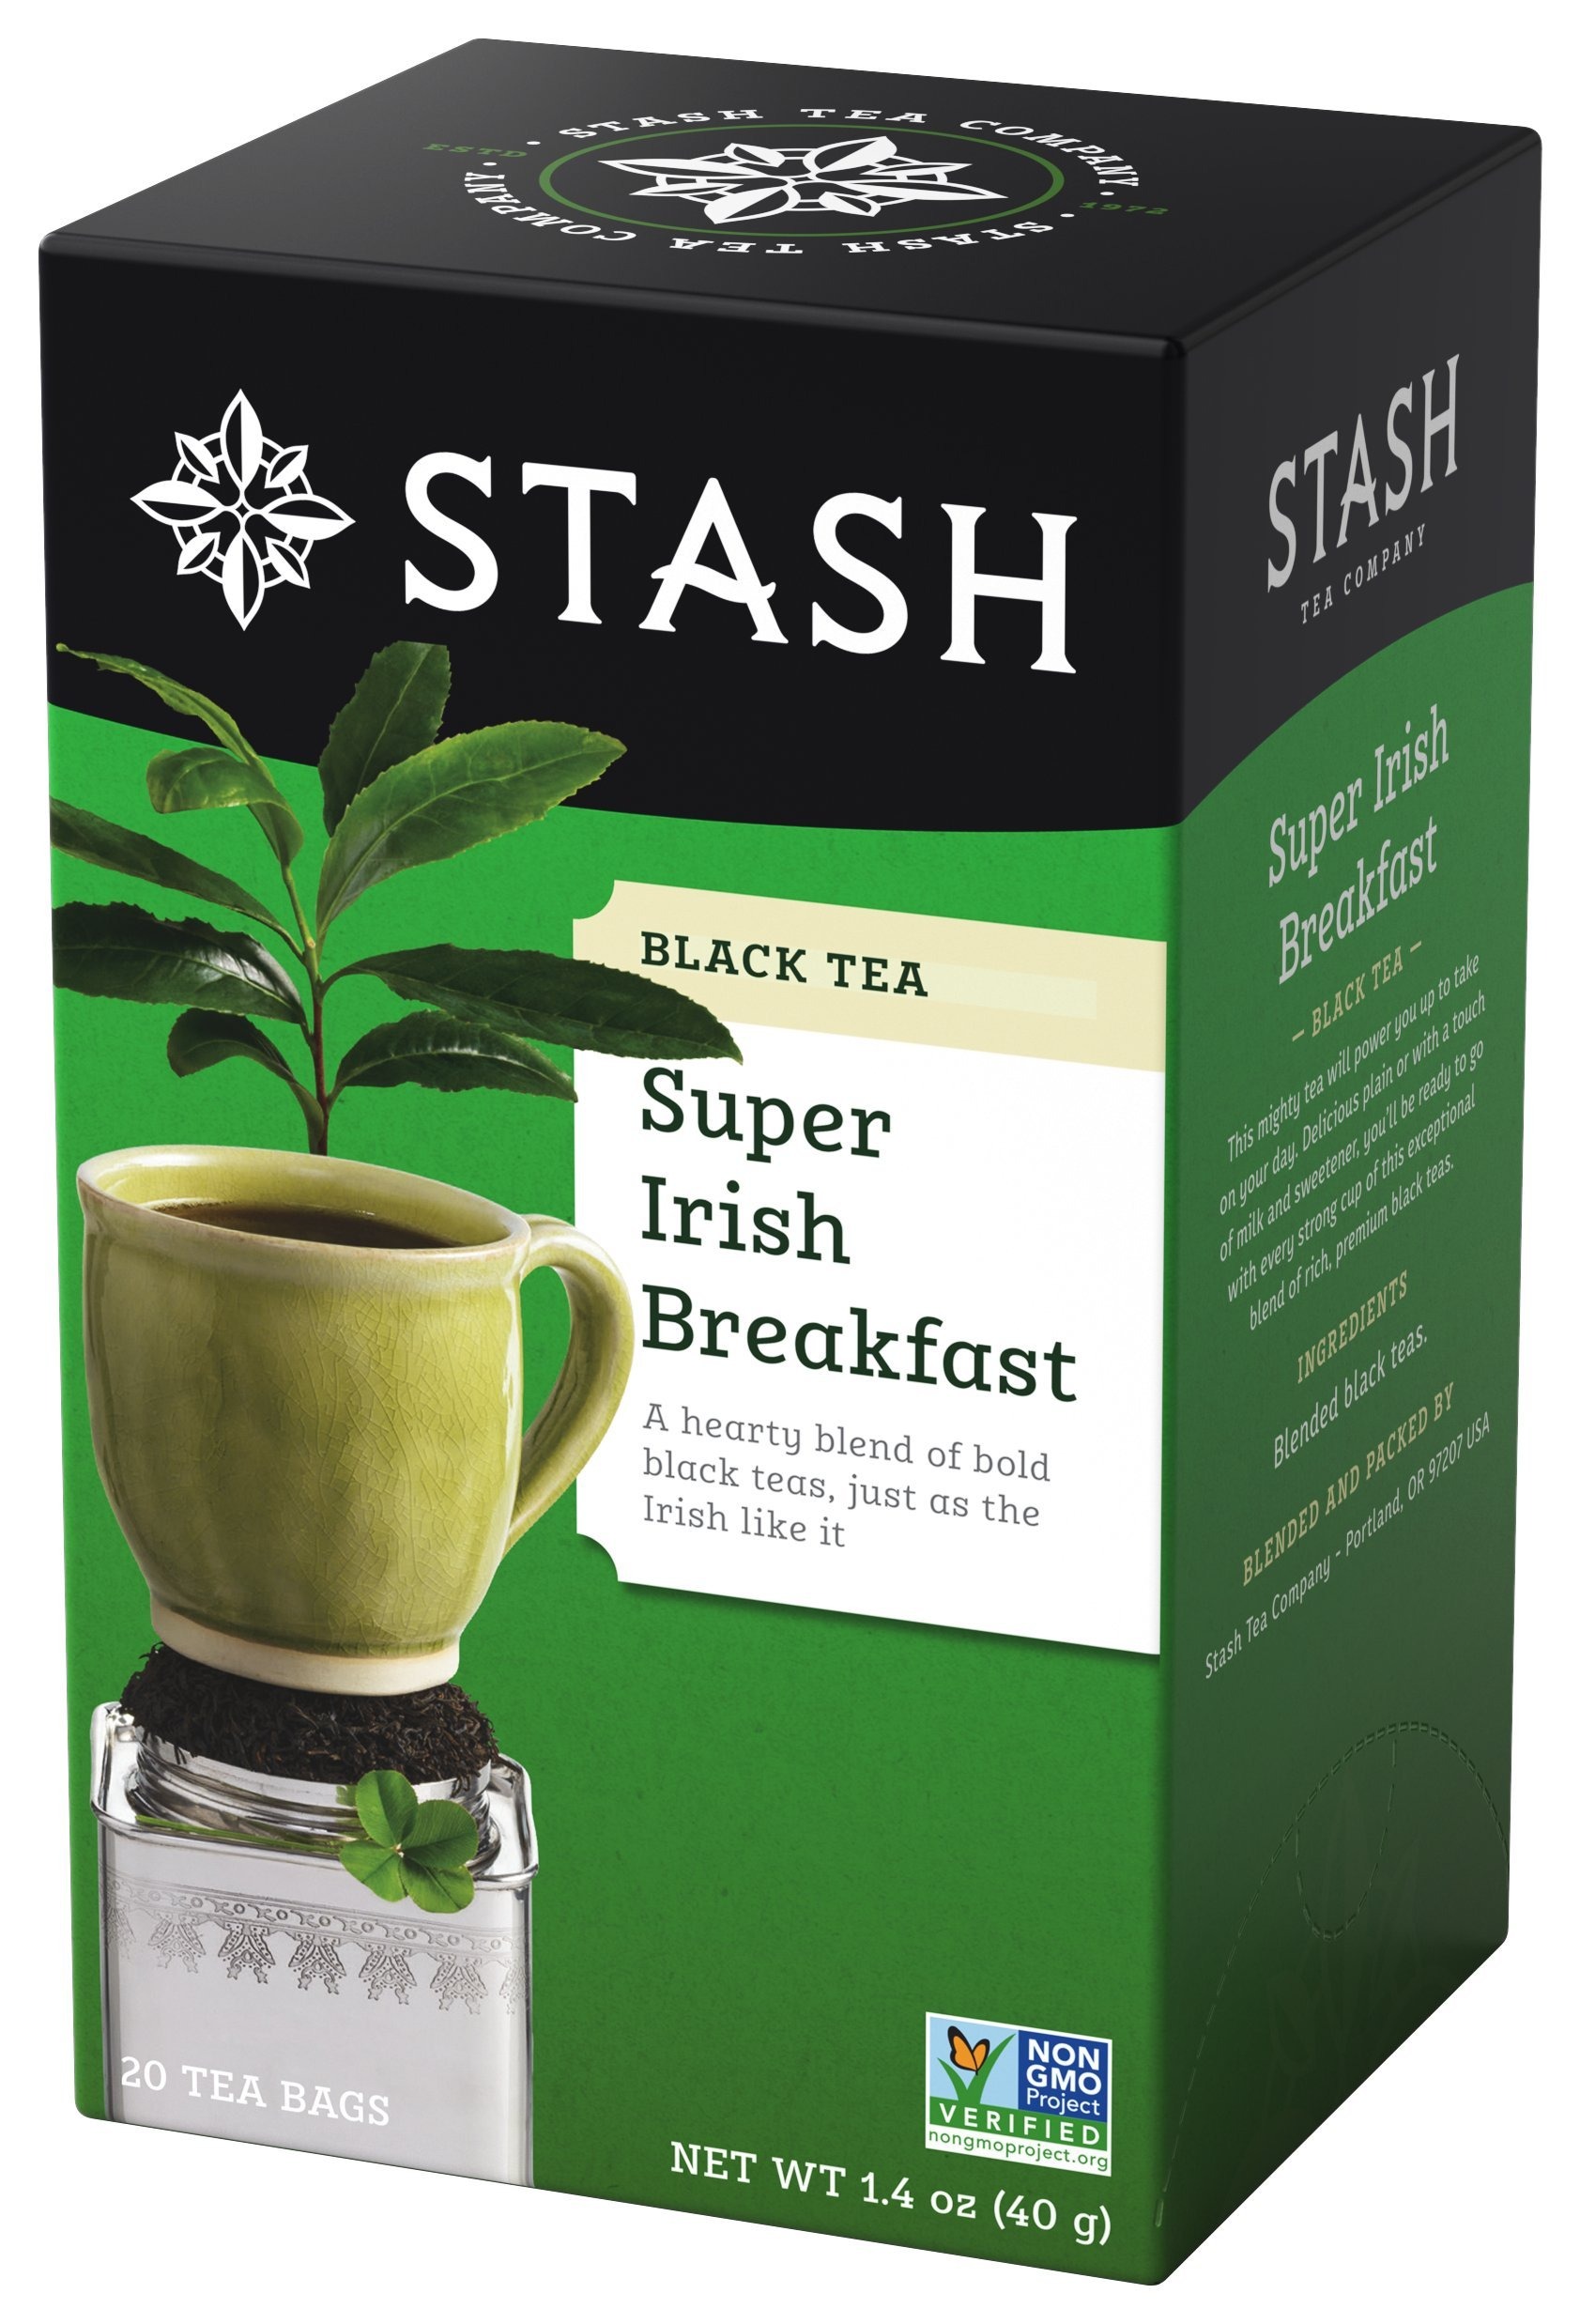
Item Name: Stash Tea Super Irish Breakfast Black Tea - Caffeinated, Non-GMO Project Verified Premium Tea with No Artificial Ingredients, 20 Count (Pack of 6) - 120 Bags Total
Bullet Point 1: SUPER IRISH BREAKFAST: a more caffeinated version of the regular Irish Breakfast, our Super Irish Breakfast has even more Assam than regular Irish Breakfast, which makes the tea maltier, richer and more full-bodied. It stands up well to milk and sugar.
Bullet Point 2: 20 COUNT BOXES: Individually packaged bags guarantee every cup will taste as fresh as the day it was bagged, whether herbal, white, green, black, or oolong. Steep your tea according to instructions on box & enjoy every sip of premium quality Stash Tea
Bullet Point 3: PREMIUM BAGGED TEA: All our teas, herbal, black, green, white or oolong, are of the highest quality. For delicious flavor in every steep, our tea bags are packaged in stay-fresh foil wrappers to keep your tea fresh, from morning chai to bedtime chamomile.
Bullet Point 4: THE STASH TEA COMPANY was founded in 1972, supplying loose herbal teas & bulk herbs to natural food stores. In 1975, we added bagged teas & began to sell a full line of traditional & herbal teas. Try our Chamomile, Peppermint, Earl Grey, Green Tea, & more
Bullet Point 5: TEA OF INCOMPARABLE QUALITY: Compare our quality teas to competitors--Numi, Choice, Yogi, Bigelow, Harney & Sons, Celestial Seasonings, Davidsons, The Republic of Tea, Teavana, Kusmi, Traditional Medicinals, Tazo, Rishi, Twinings, Mighty Leaf, Good Earth.
Value: 8.4
Unit: count

Price: 5.99